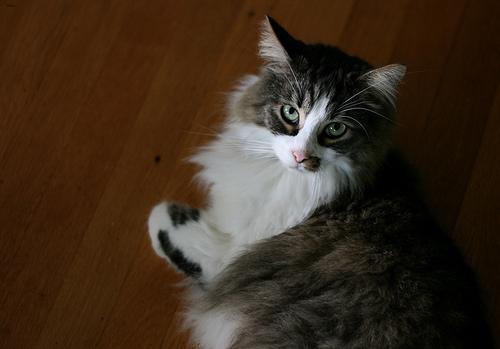
Maine Coon